La Vie en Rose (film)

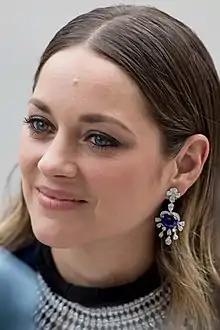
Marion Cotillard's portrayal of Édith Piaf garnered universal acclaim, earning her multiple accolades, including the Academy Award for Best Actress.

The film received positive reviews from critics. On review aggregator website Rotten Tomatoes, the film received an approval rating of 74% based on 154 reviews, with an average rating of 6.90/10. The site's critical consensus reads, "The set design and cinematography are impressive, but the real achievement of is Marion Cotillard's mesmerizing, wholly convincing performance as Edith Piaf." On Metacritic, the film has a weighted average score of 66 out of 100 based on 29 critics, indicating "generally favorable reviews". AlloCiné, a French cinema website, gave the film an average rating of 4.0/5, based on a survey of 27 French reviews.